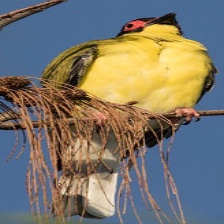
Species: AUSTRALASIAN FIGBIRD
Scientific name: SPHECOTHERES VIEILLOTI